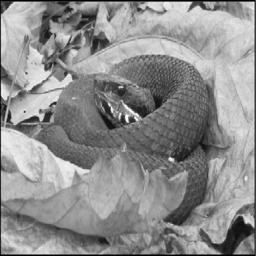
Animal: snakes